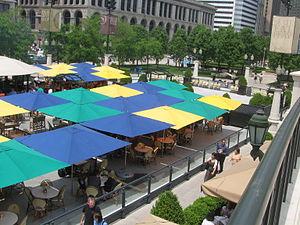
Le McCormick Tribune Plaza & Ice Rink ou simplement McCormick Tribune Plaza est une place polyvalente située au sein du Millennium Park, dans le secteur communautaire du Loop à Chicago. Elle se trouve sur l'AT&T Plaza, entre le Wrigley Square au nord, la Crown Fountain au sud, la Cloud Gate à l'est, et Michigan Avenue à l'ouest.